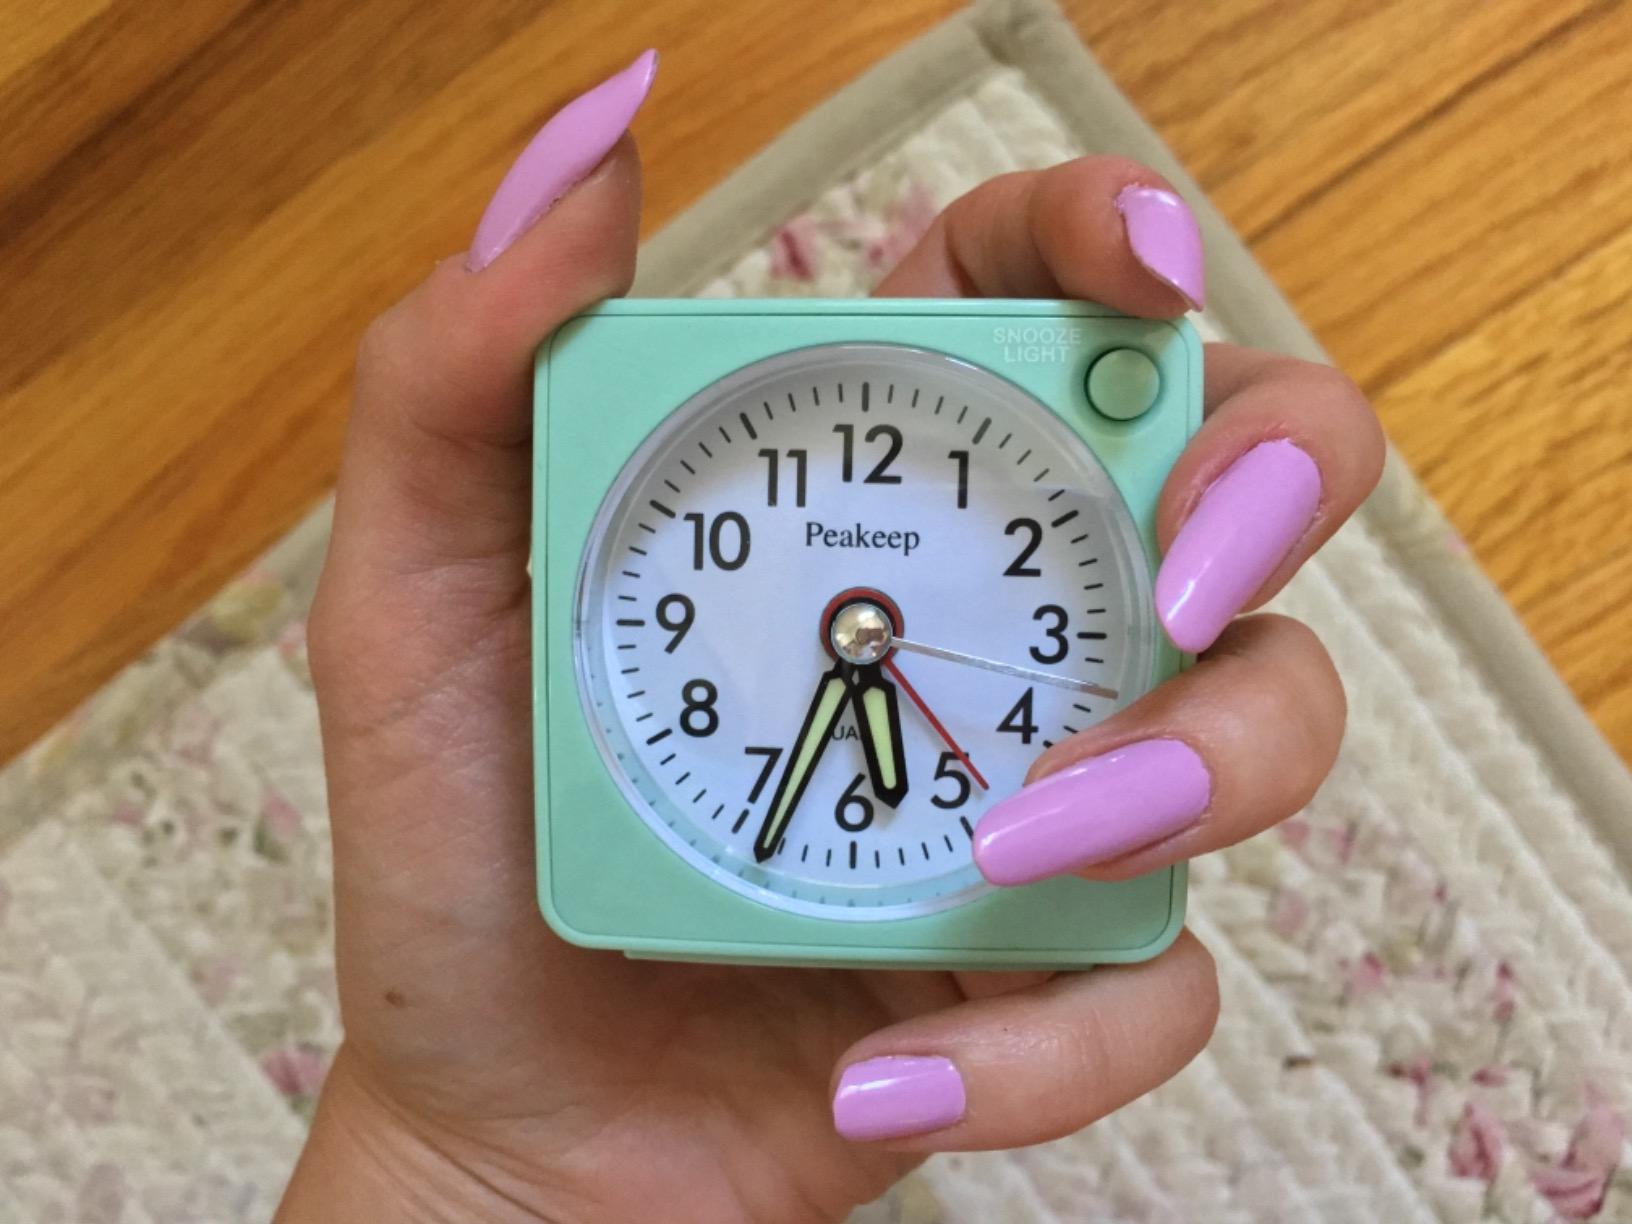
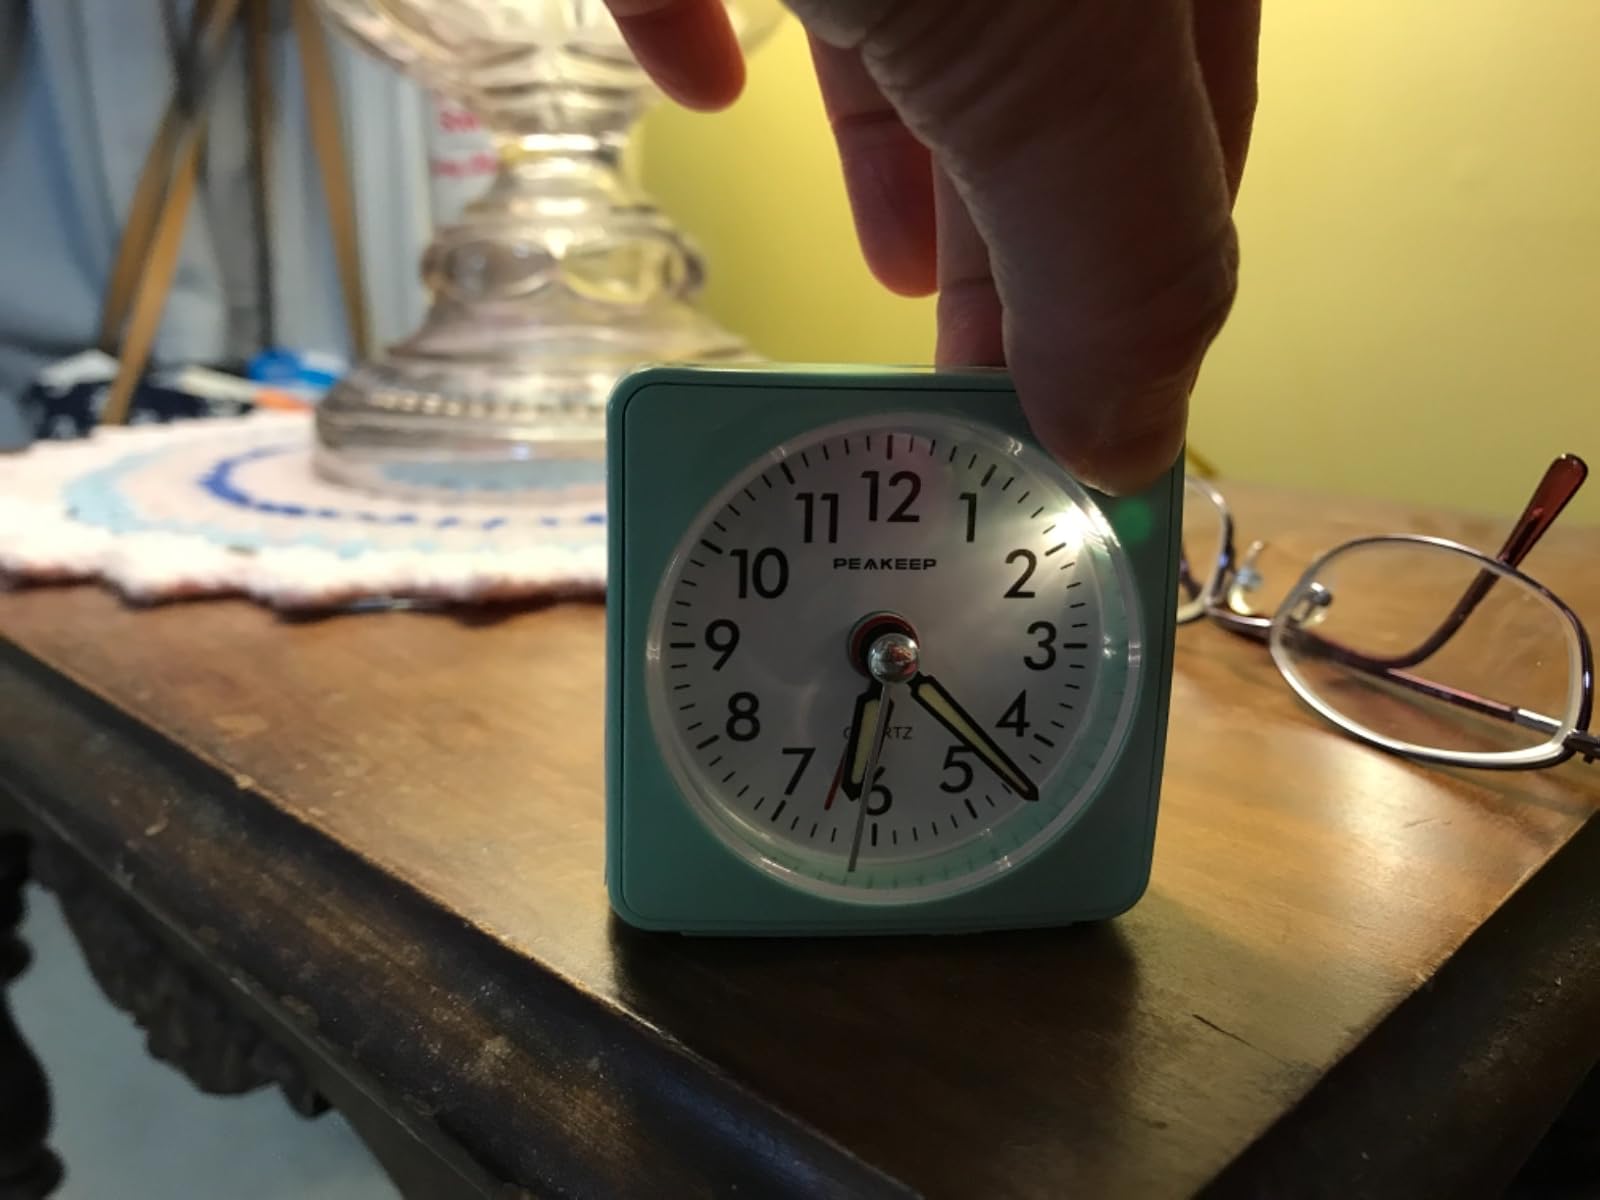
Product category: clock
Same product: yes